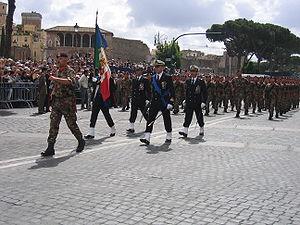
Le San Marco est le nom traditionnel de la Force de débarquement italienne, qui relève de la Marina militare.